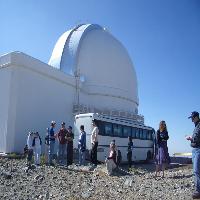
Weather: sun or clear